South German Customs Union

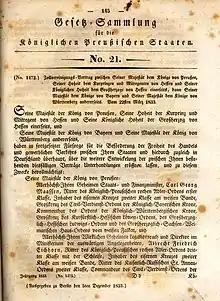
Prussian gazette with a copy of the customs union treaty between the Prussian-Hessian Customs Union and the South German Customs Union, 22 March 1833

Bavaria and Württemberg agreed a shared proposal in October 1824 and in November of the same year Hesse-Darmstadt and Baden agreed a shared procedure in the Heidelberg protocol. In general, the states had learnt from the earlier negotiations in Darmstadt and were prepared to compromise. Thus, new negotiations began in February 1825 in Stuttgart on a South German Customs Union between Baden, Bavaria, Hesse-Darmstadt, Nassau, and Württemberg. However, once more there was no agreement on tariff policy. The relationship between Baden and Bavaria was still so fraught as a result of the Sponheim Question, that an agreement between these two rivals was not a possibility. Baden abandoned the Stuttgart conference on 6 August 1825, Nassau and Hesse-Darmstadt followed shortly thereafter. The changes made to the Badian customs system when it was realised that the Stuttgart conference would collapse led the Hessian government to cancel their agreement with Hesse at the beginning of 1826 and found the Prussian-Hessian Customs Union instead.